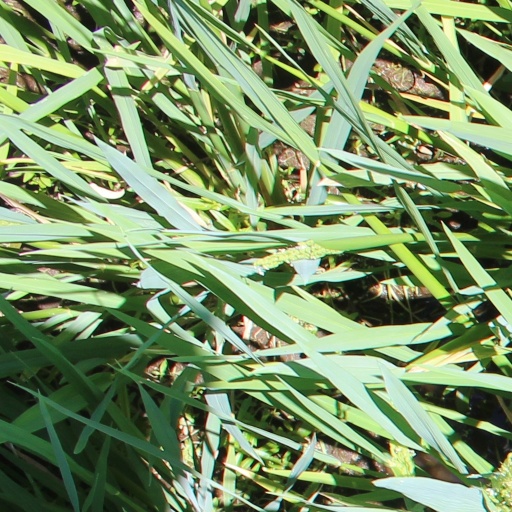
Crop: rice